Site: brandenburg
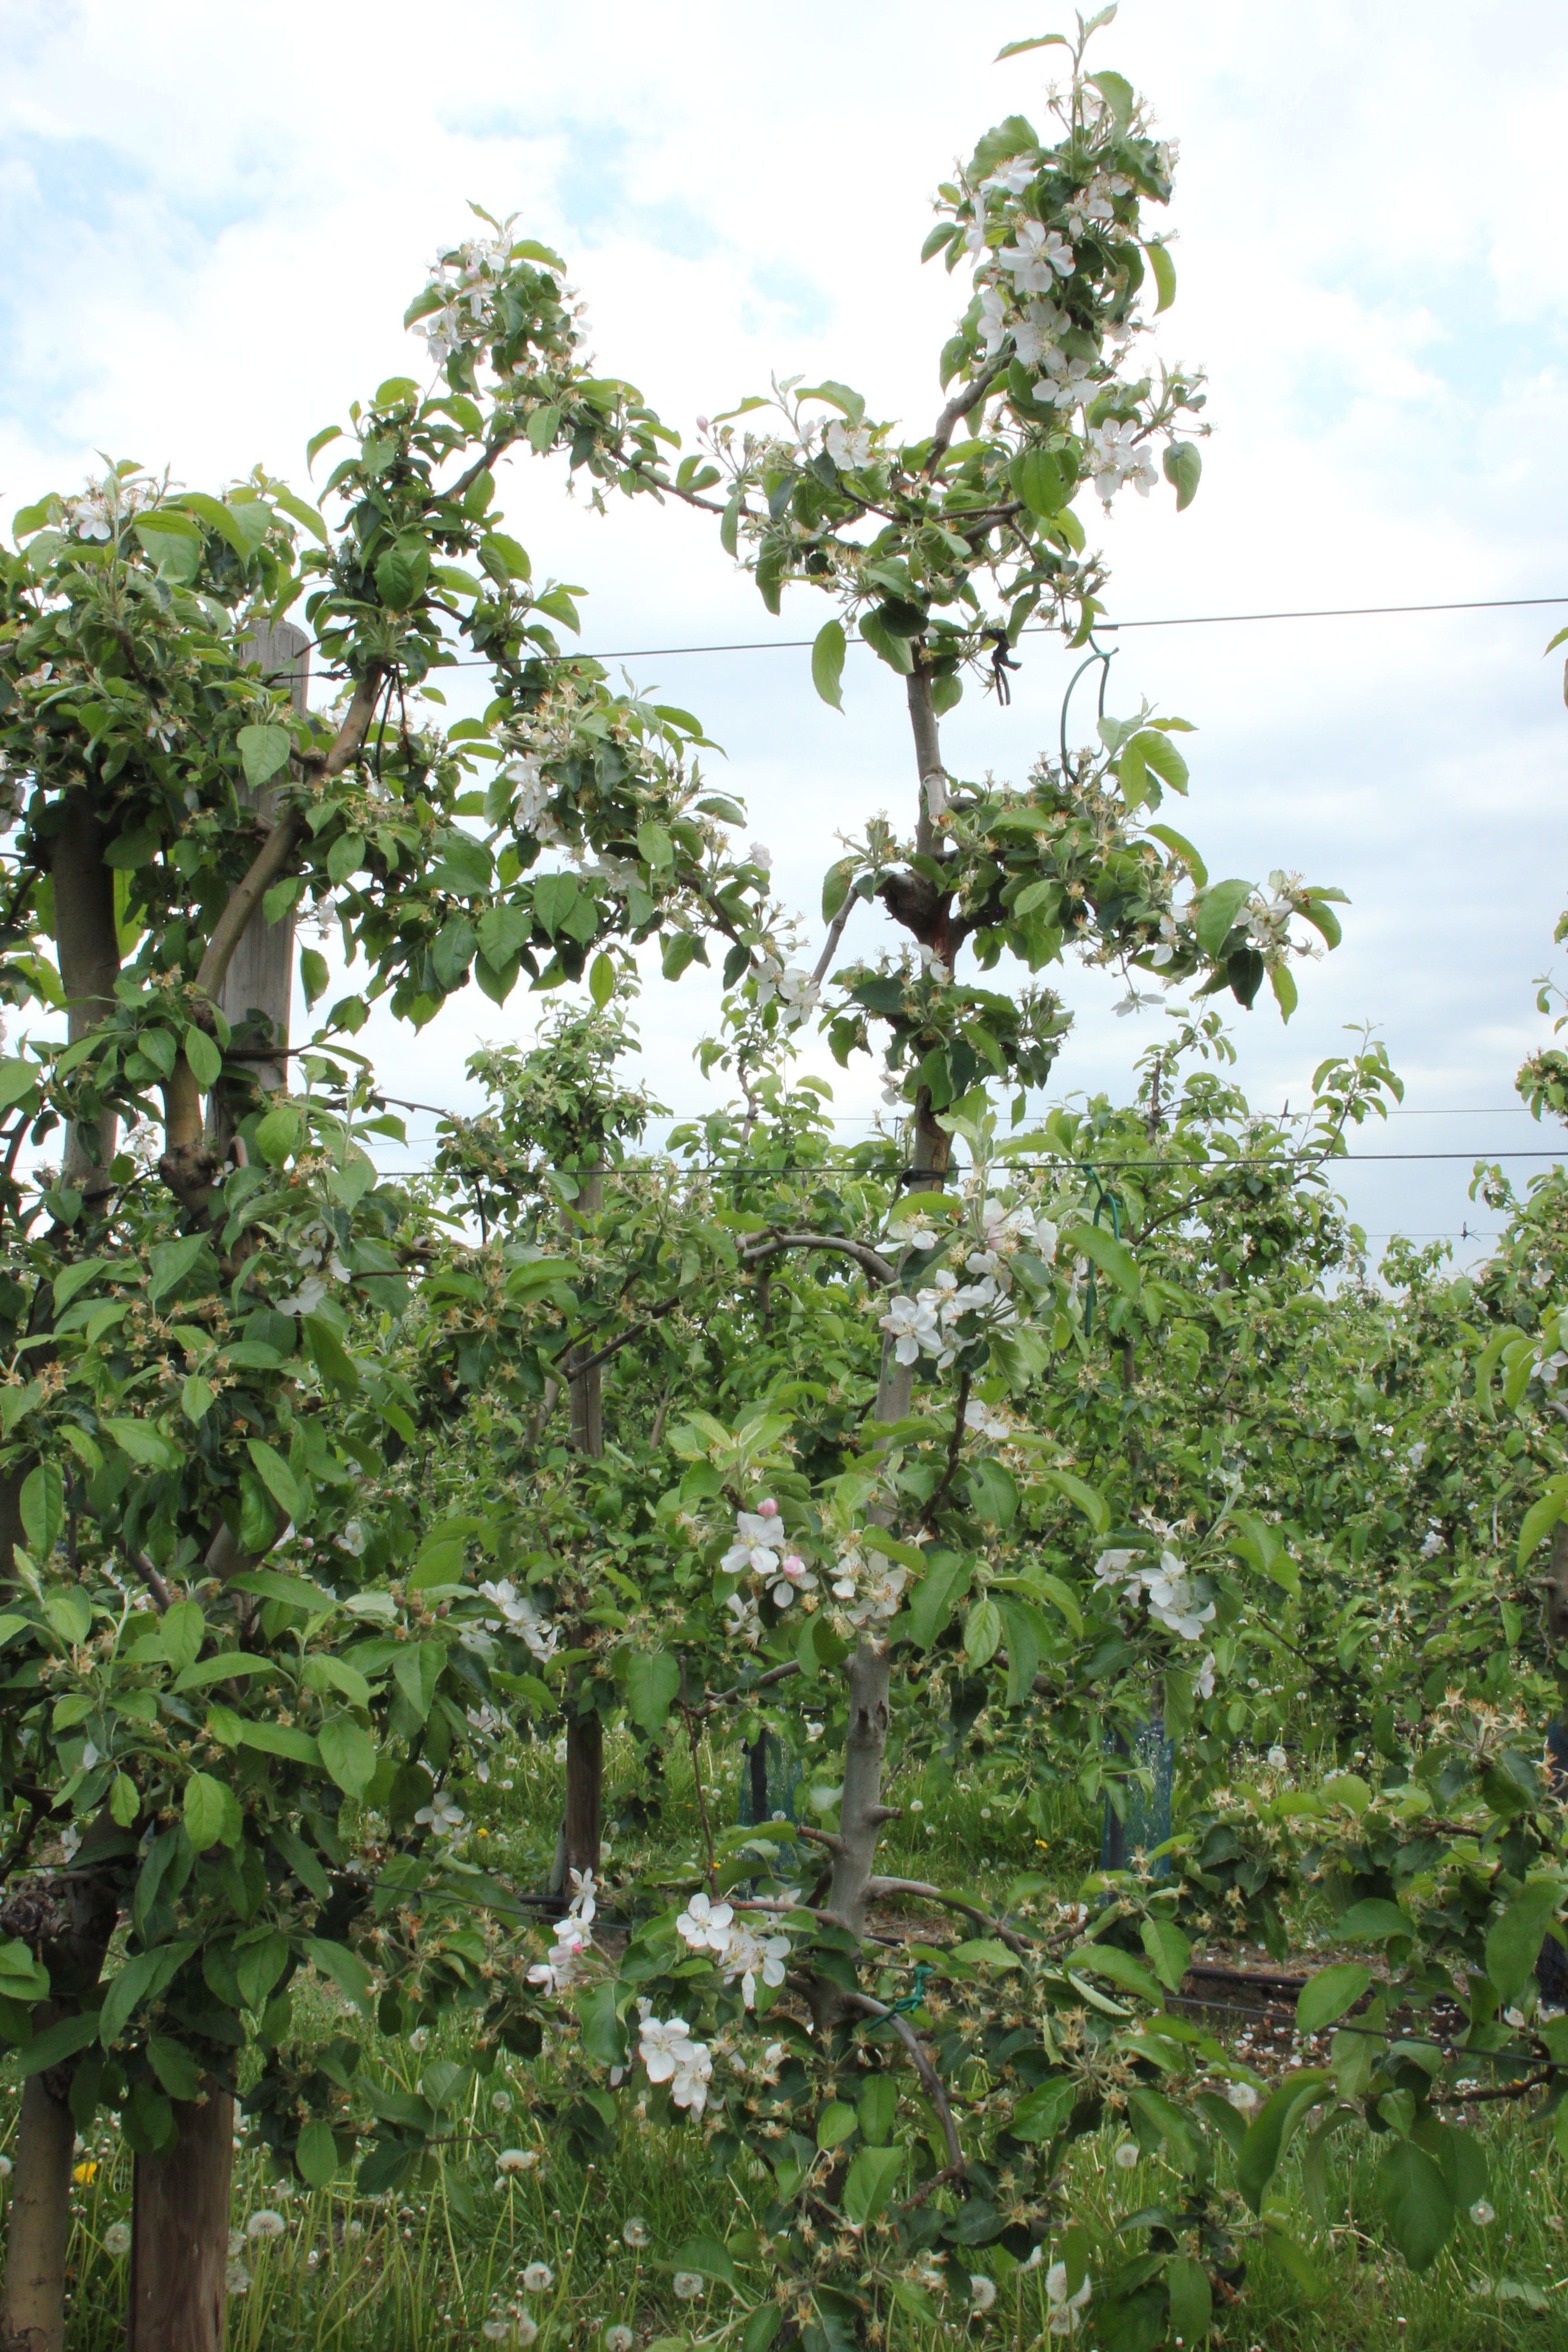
Growth stage (BBCH 67): Flowering